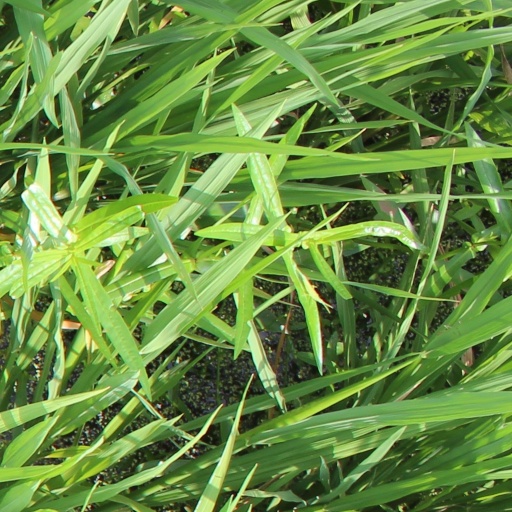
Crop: rice